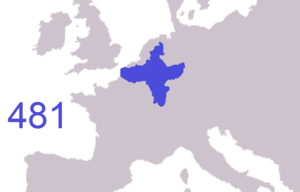
L'histoire des grandes puissances présente une chronologie des Nations ou États qui ont dominé le Monde depuis les prémices de l'Antiquité jusqu'à nos jours de par leur statut politique, économique, technologique et/ou militaire avancé. Ce statut permet de jouir d'une influence et d'un rayonnement internationaux peu égalés sur un même espace temporel et spatial. Pourtant, lorsqu'un pays y accède, il n'est pas pour autant légitimé par l'ensemble de la communauté internationale et encore moins établi de façon irréversible dans sa position. En effet, du fait de la volonté plus ou moins affichée de chaque État de s'imposer sur la scène mondiale, on constate que bon nombre de civilisations ont pu accéder à la place de leader mais que peu d'entre elles ont pu la conserver plus de quelques siècles. Bien que la longévité de certaines relève d'une gestion optimale vis-à-vis de l'époque considérée, il y a toujours eu une période de déclin au cours de laquelle les rapports de force ont été modifiés.
La France, en forme longue depuis 1875 la République française, est un État souverain transcontinental dont le territoire métropolitain est situé en Europe de l'Ouest. Ce dernier a des frontières terrestres avec la Belgique, le Luxembourg, l'Allemagne, la Suisse, l'Italie, l'Espagne et les deux principautés d'Andorre et de Monaco. La France dispose aussi d'importantes façades maritimes sur l'Atlantique et la Méditerranée. Son territoire ultramarin s'étend dans les océans Indien, Atlantique et Pacifique ainsi qu'en Amérique du Sud, et a des frontières terrestres avec le Brésil, le Suriname et les Pays-Bas.
L'histoire du peuplement de la France commence au paléolithique inférieur avec les premières traces de pierres taillées, puis d'ossements d'Homo heidelbergensis. Les premiers hommes modernes arrivent au début du Paléolithique supérieur, remplaçant progressivement, entre environ 42 000 et 35 000 ans avant le présent, les populations néandertaliennes antérieures. Vers 5 000 av. J.-C., des populations originaires d'Anatolie, arrivées par la Méditerranée ou par la vallée du Danube, s'installent sur le territoire actuel de la France, en y apportant l'agriculture : c'est le début du Néolithique. Elles supplantent en grande partie les populations mésolithiques. À partir d'environ 2 000 av. J.-C., un nouveau remplacement de population a lieu avec l'arrivée des locuteurs de langues indo-européennes en provenance d'Europe centrale.